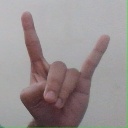
अक्षर: श